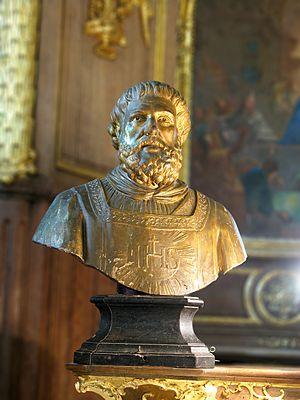
Buste reliquaire de Saint Vénérand. Ce buste se trouve à la gauche du maître-autel de l'église d'Acquigny (France - Normandie - Eure)
Acquigny est une commune française située dans le département de l'Eure, en région Normandie.
Saint Maxime d’Évreux, surnommé localement saint Mauxe, est appelé en latin Sanctus Maximus.
Saint Vénérand était diacre et mourut martyr à Acquigny. Sa fête est célébrée le 14 novembre et, avec son compagnon saint Mauxe, le 25 mai.